Hoveton & Wroxham railway station

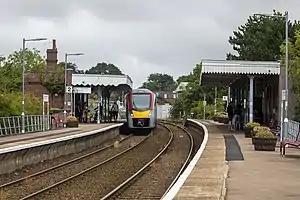
Both platforms, showing the station buildings

Hoveton & Wroxham railway station is on the Bittern Line in Norfolk, England, serving the village of Hoveton and the adjacent village of Wroxham (the two settlements are usually regarded as one). It is down the line from and is situated between and .